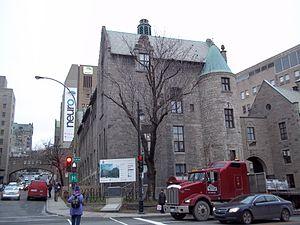
Institut et hôpital neurologiques de Montréal, 3801, rue University, Montréal, Québec Vue de l'avenue des Pins
L'Institut et hôpital neurologiques de Montréal est un centre hospitalier académique spécialisé dans les neurosciences et situé au centre-ville de Montréal. L'institut est relié à l'Université McGill dont il constitue un centre de recherche et d'enseignement. Son pendant clinique, l'Hôpital neurologique de Montréal est l'un des cinq hôpitaux d'enseignement du Centre de santé McGill.